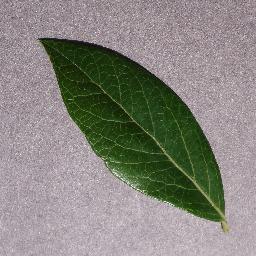
Label: Blueberry___healthy